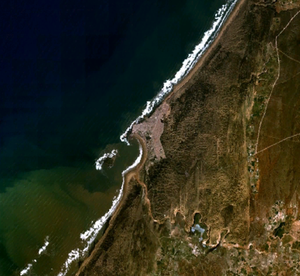
Essaouira est une ville portuaire et une commune du Maroc, chef-lieu de la province d'Essaouira, dans la région de Marrakech-Safi. Elle est située au bord de l'océan Atlantique et compte 77 966 habitants en 2014.